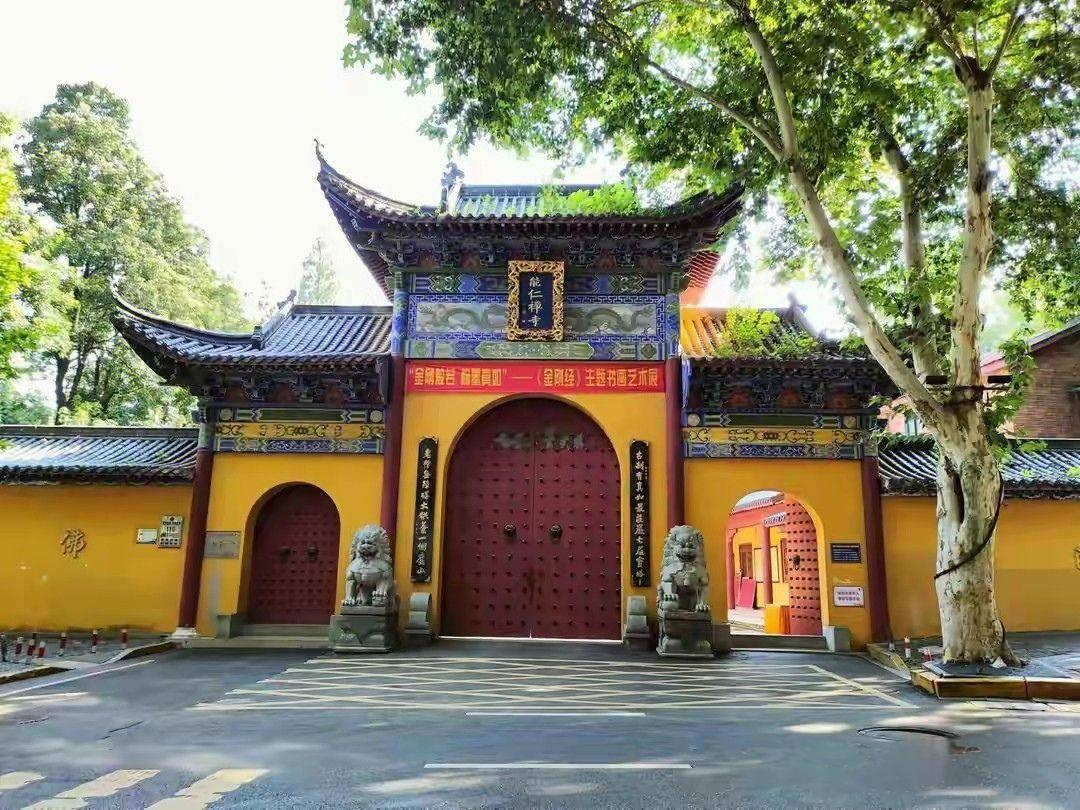
地标名称：能仁禅寺
所在城市：九江市·浔阳区